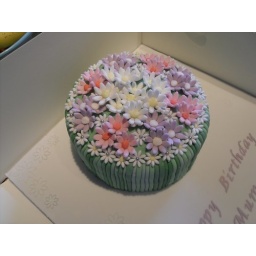
Inspired by a Peggy Porschen book I got out the library .. I'm such a beginner!